Manchester Town Hall

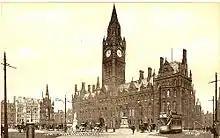
The town hall in the early 20th century, its stonework blackened by air pollution

The rapid growth and accompanying pollution in Victorian cities caused great problems for architects including denial of light, overcrowding, awkward sites, noise, accessibility and visibility of buildings, and air pollution. Provision for "the sufficiency of window light supplied throughout the building" was addressed by the use of architectural devices: suspended first floor rooms, made possible by the use of iron-framed construction, skylights, extra windows and dormers, "borrowed lights" for interior spaces and glazed white bricks in conjunction with mosaic marble paving in areas where the light was "less strong". Clear glass was used in important rooms, with light-coloured tints for coloured glazing, as "the sky of Manchester does not favour the employment of deeply stained glass."